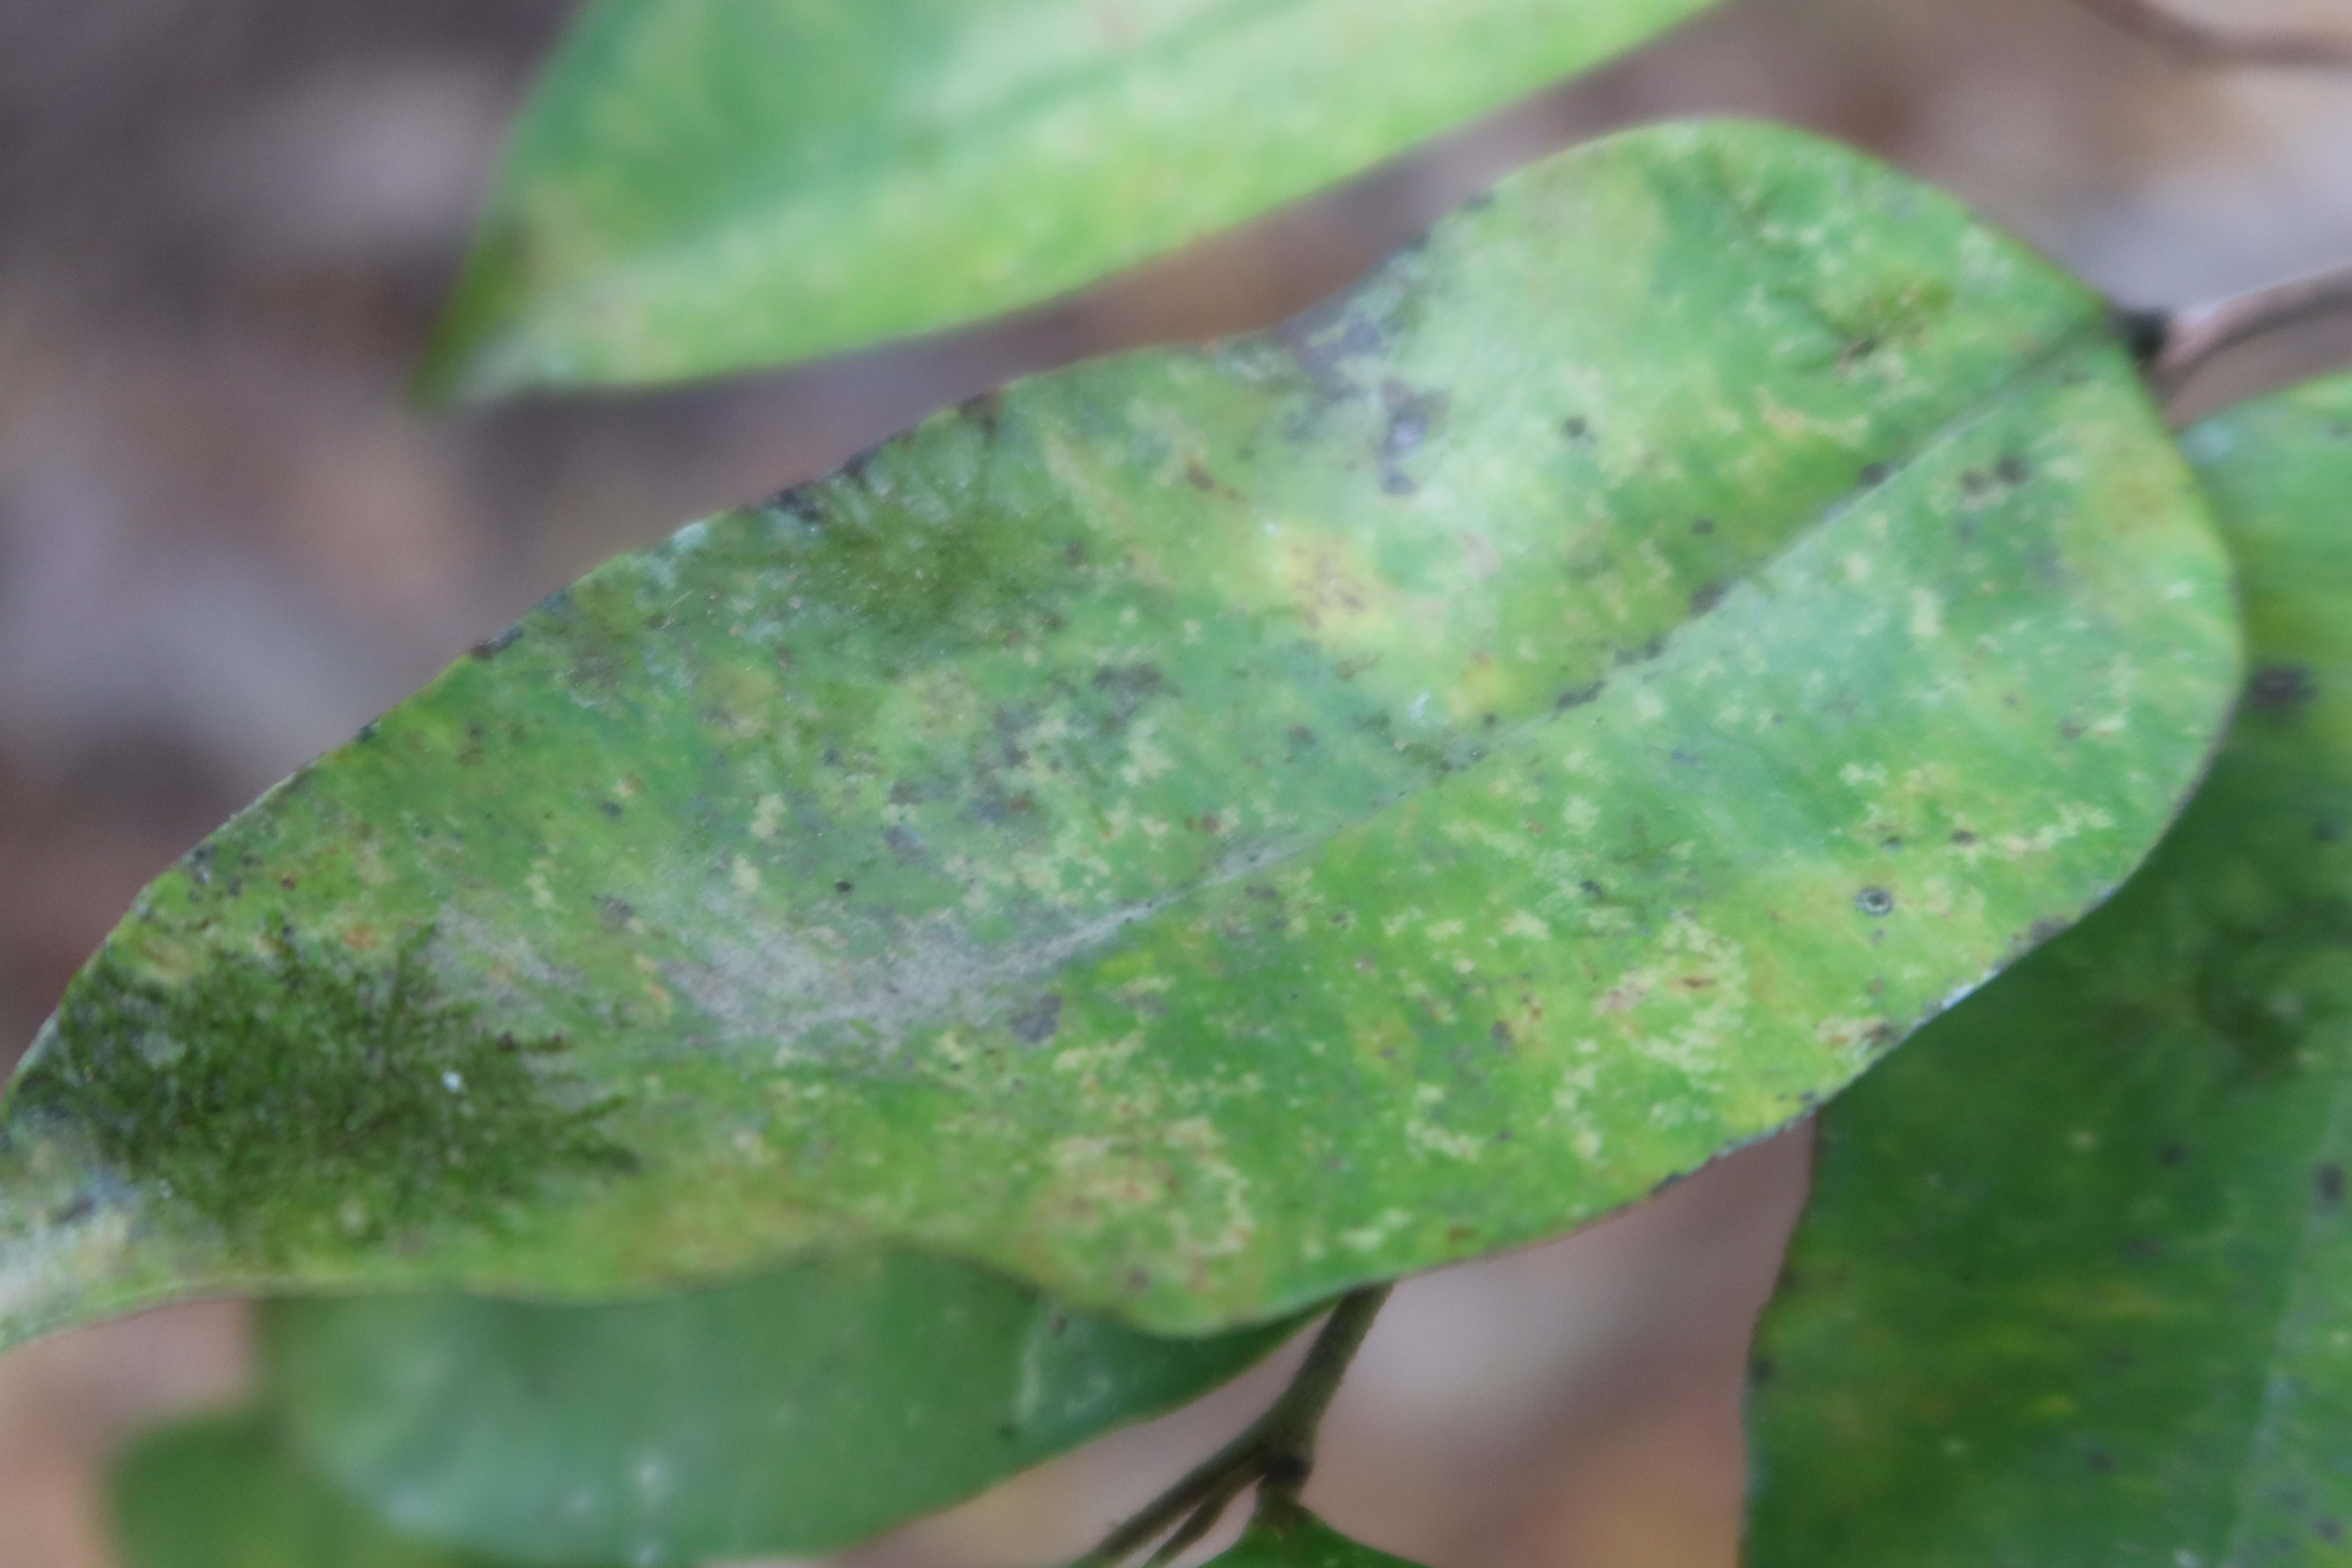
Label: Sooty mold